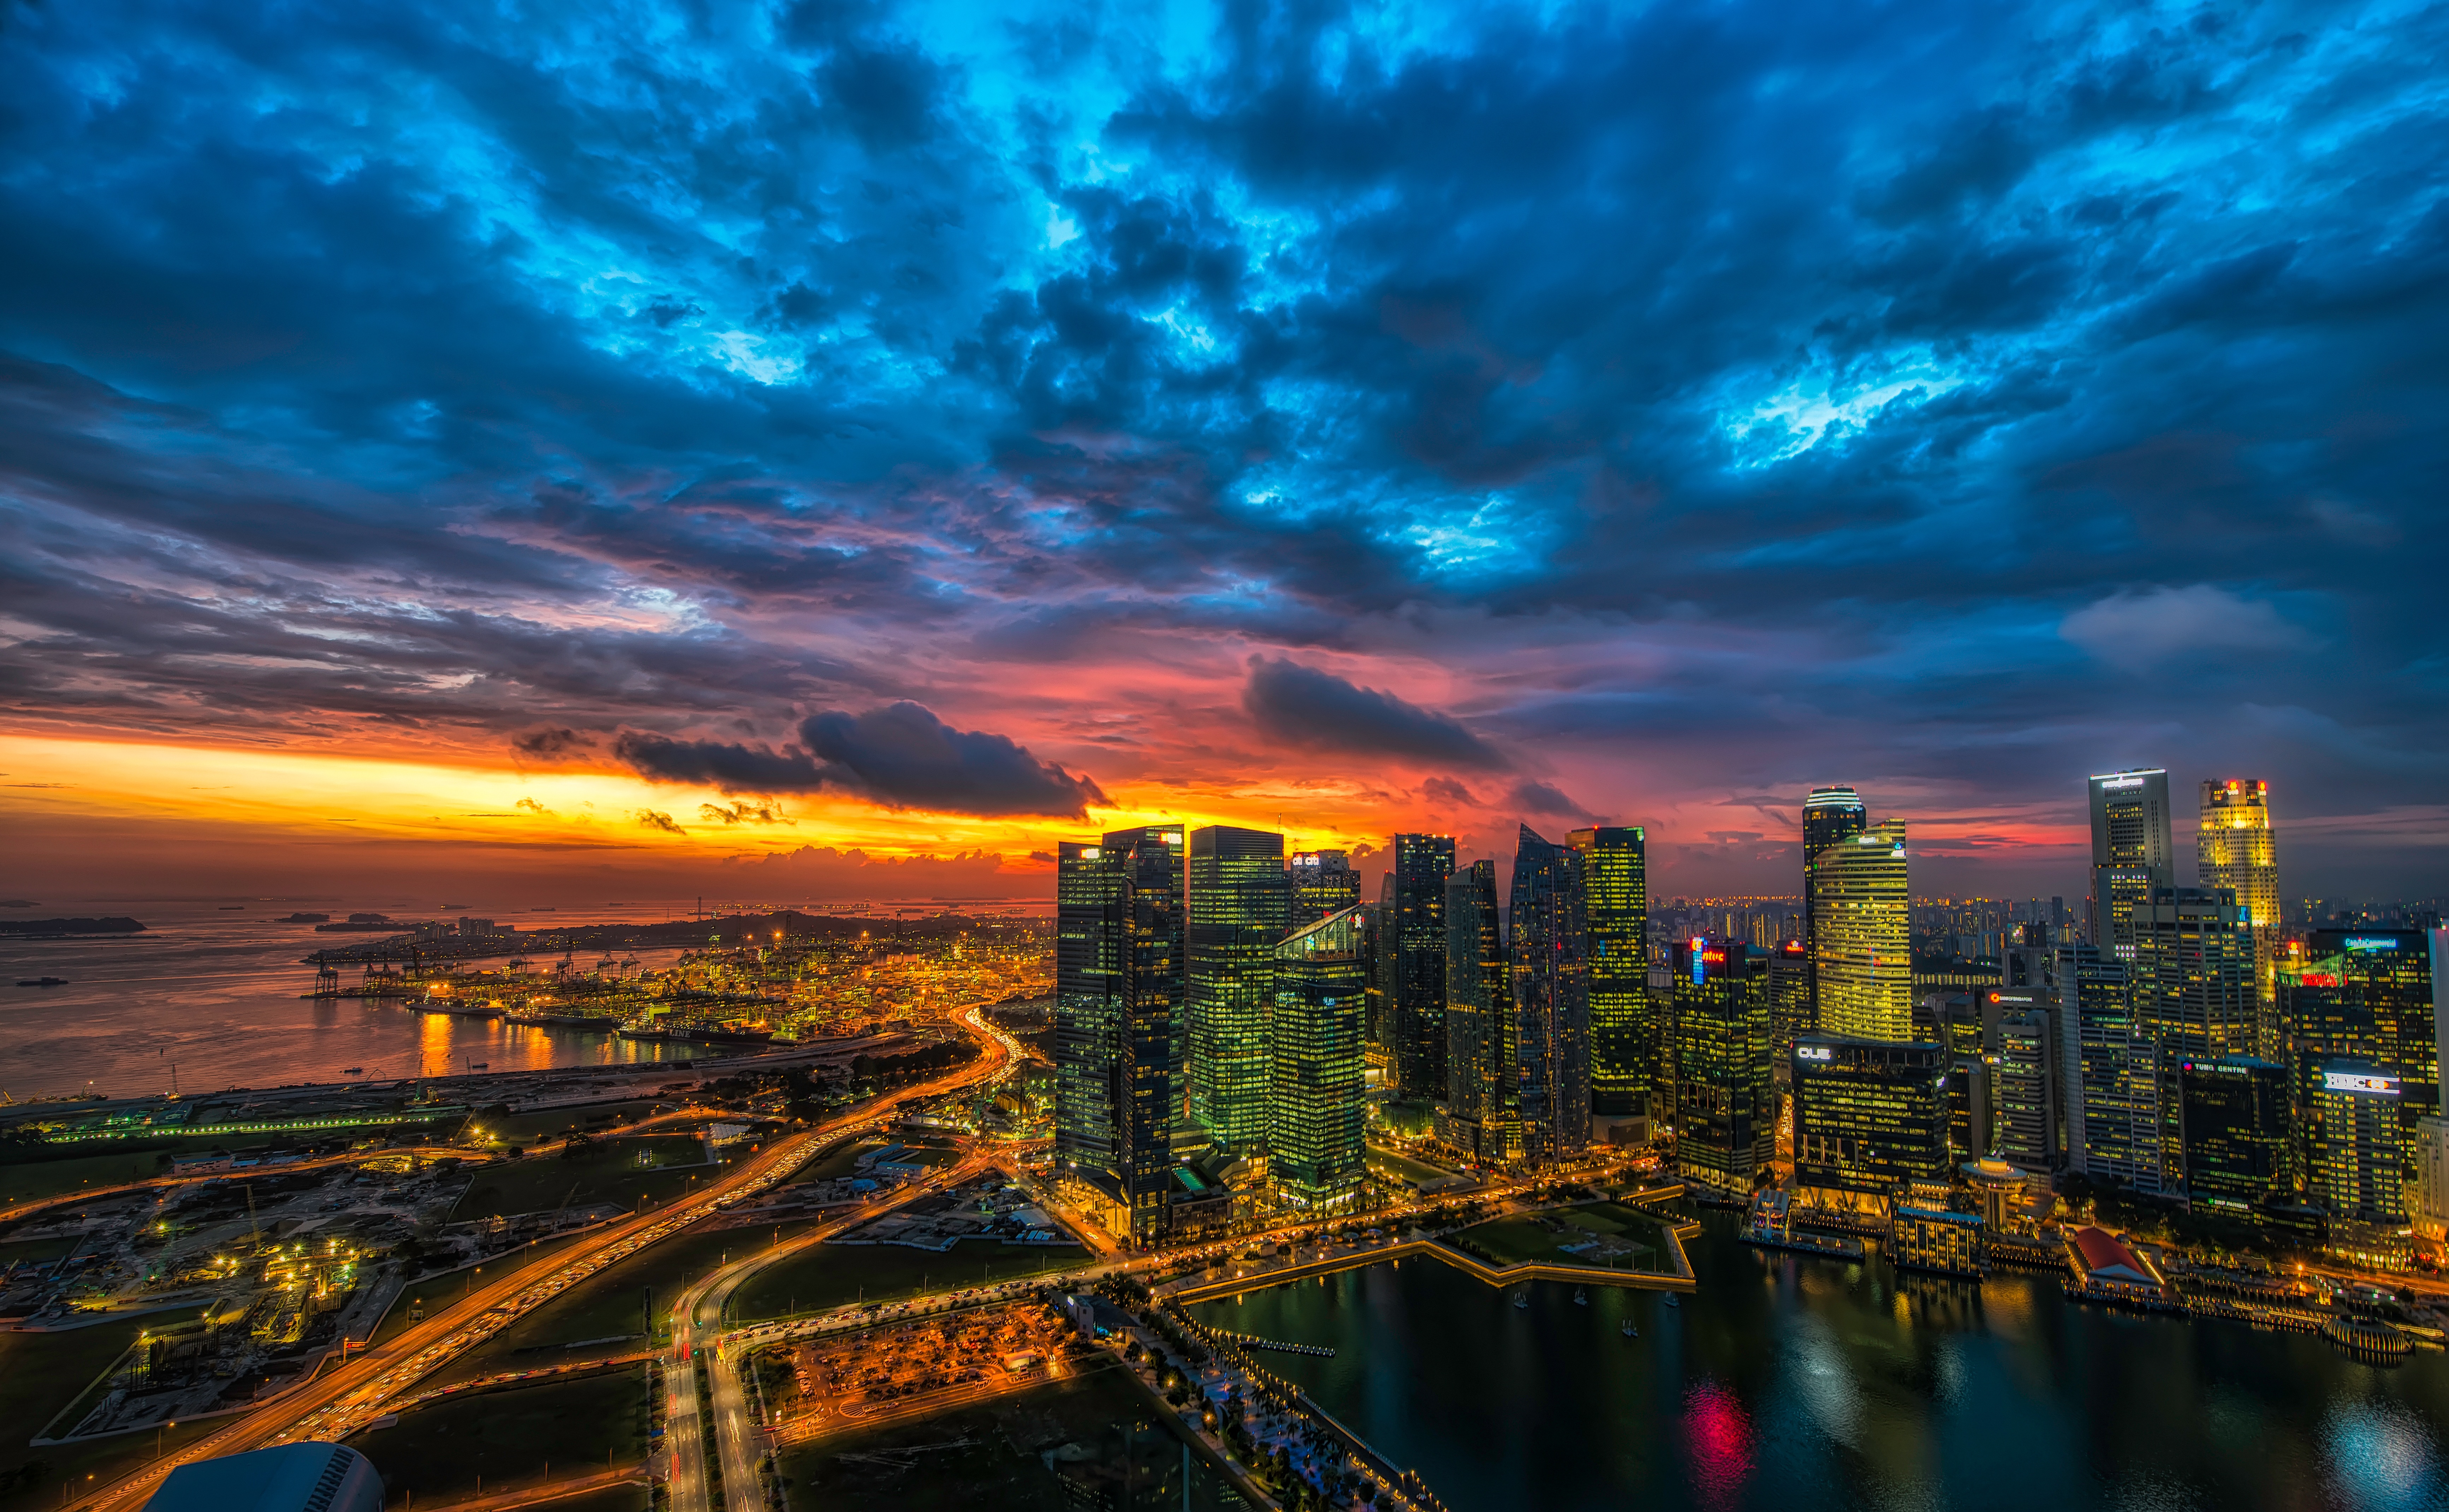
landscape, sea, water, outdoor, horizon, silhouette, light, cloud, architecture, sky, sunrise, sunset, skyline, street, night, house, morning, town, view, building, old, dawn, city, home, skyscraper, urban, pier, river, manhattan, cityscape, panorama, downtown, summer, travel, dusk, europe, evening, twilight, chinese, reflection, nyc, scenic, scenery, usa, america, office, ancient, landmark, facade, harbor, sightseeing, blue, church, exterior, business, metropolitan, tourism, modern, capital, new, scene, european, famous, york, china, townscape, financial, metropolis, afterglow, urban area, human settlement